Describe the emotion expressed in this image:  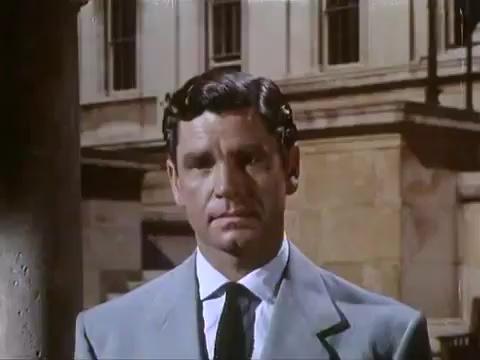
This person displays Fear, valence and arousal with low intensity.